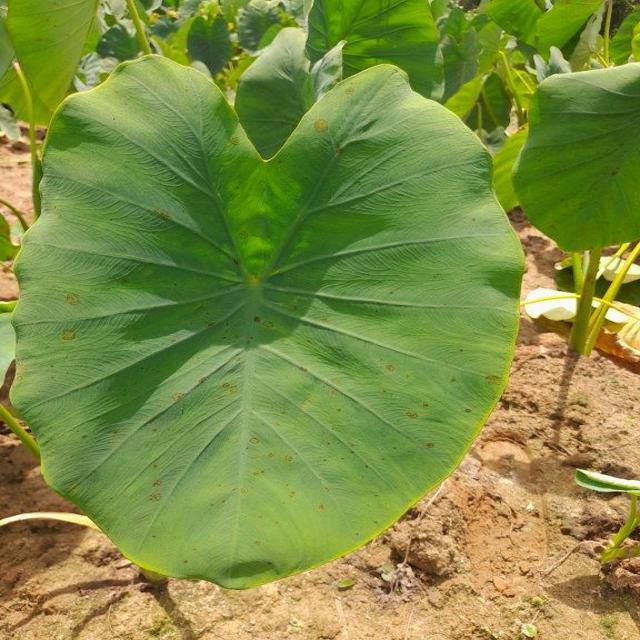
Label: Early_Blight